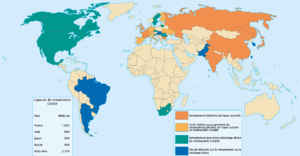
Le cycle du combustible nucléaire est l'ensemble des opérations de fourniture de combustible aux réacteurs nucléaires, puis de gestion du combustible irradié, depuis l'extraction du minerai jusqu'à la gestion des déchets radioactifs.